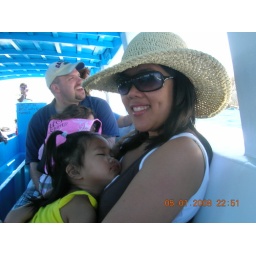
Tessa &amp;amp; Bella on the glass bottom boat in Cabo San Lucas